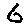
Label: 6